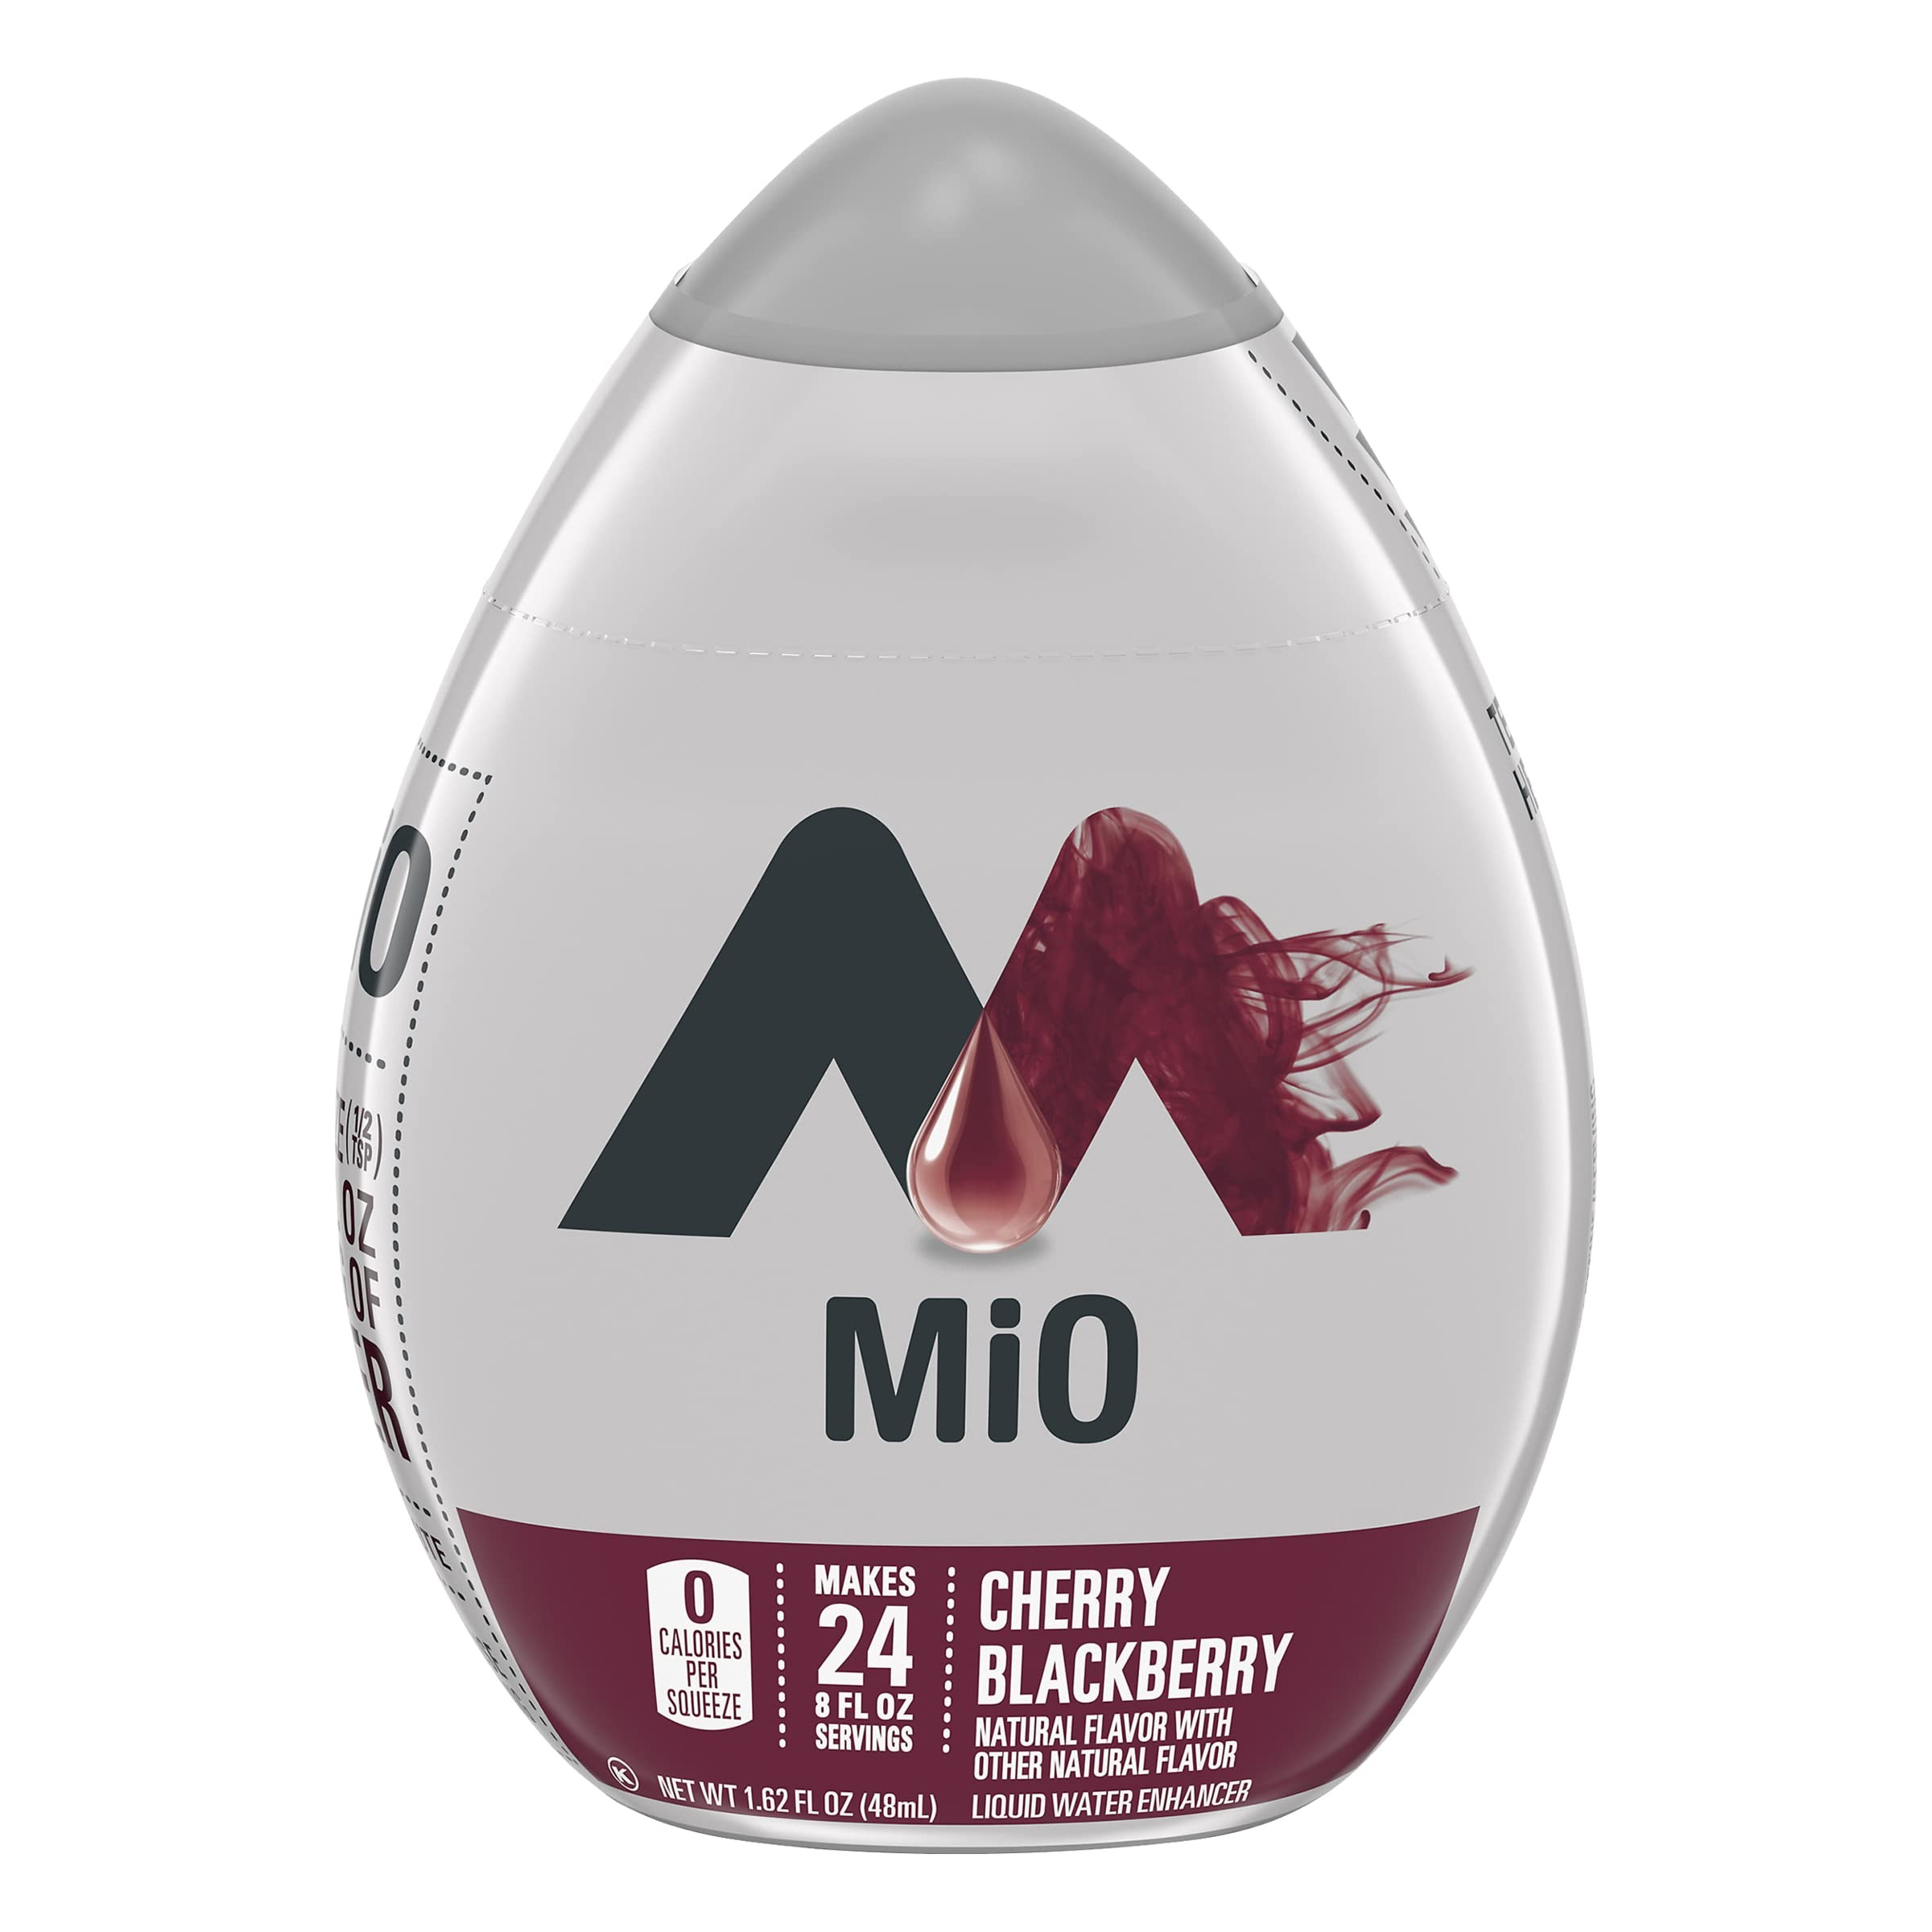
Item Name: Mio Cherry & Blackberry Liquid water Enhancer (1.62fl.oz Bottles, Pack of 12)
Bullet Point 1: MiO Naturally Flavored Cherry Blackberry Liquid Water Enhancer delivers refreshing flavor in every squeeze
Bullet Point 2: Convenient bottle neatly fits in your purse, bag or glove box for easy on-the-go mixing
Bullet Point 3: Refreshing blackberry cherry flavor transforms boring water
Bullet Point 4: Contains zero calories per 1/24 bottle
Bullet Point 5: Made with natural flavors
Value: 19.44
Unit: Fl Oz

Price: 3.08